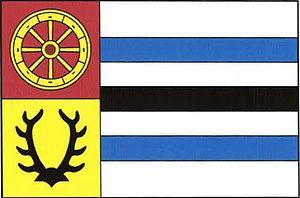
Úherce est une commune du district de Plzeň-Nord, dans la région de Plzeň, en République tchèque. Sa population s'élevait à 372 habitants en 2019.